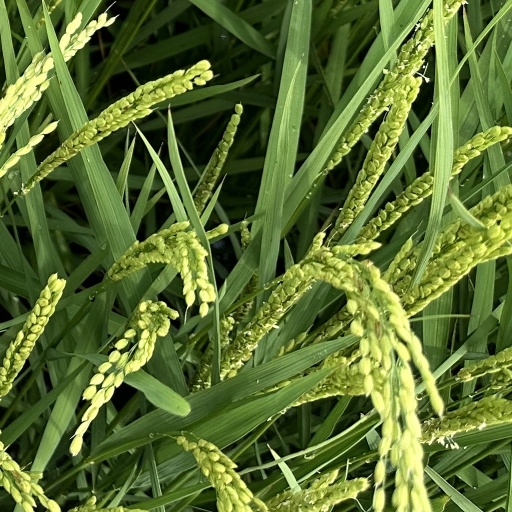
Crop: rice